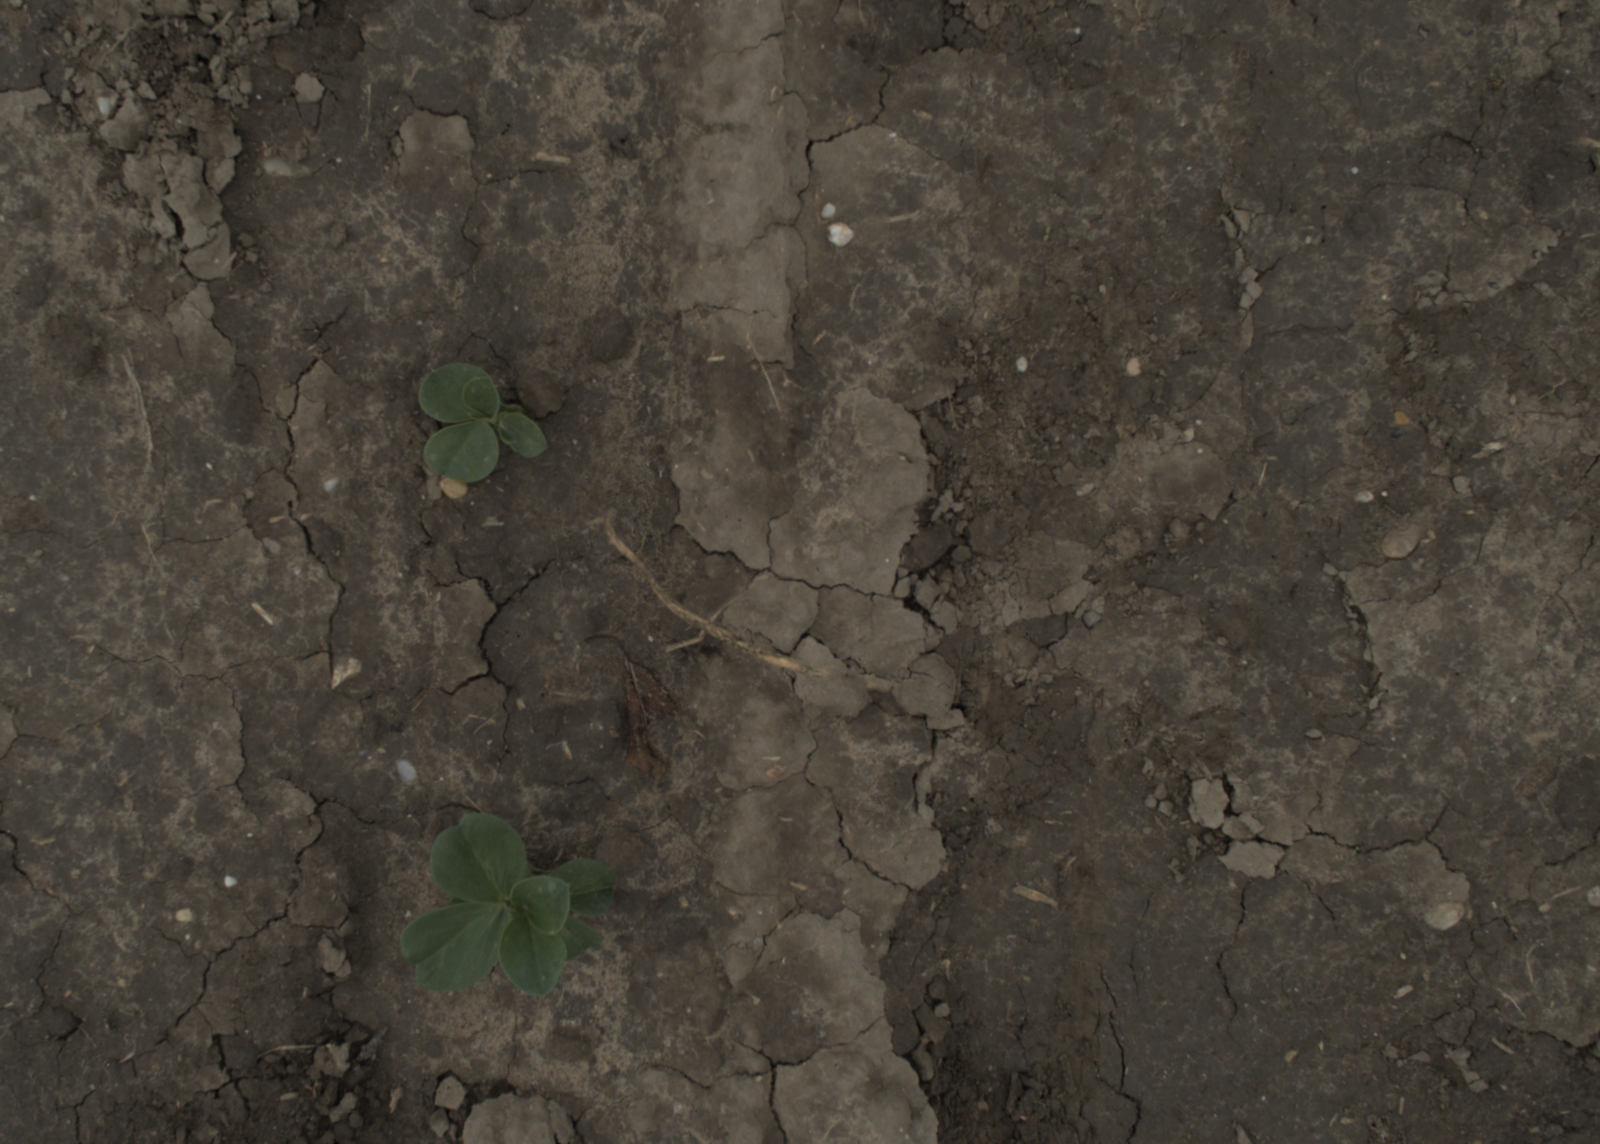
Capture date: 29.09.2021 13:53:43
Weather: cloudy
Wind: medium
Seeding date: 02.09.2021
Plant canopy height (mm): 954